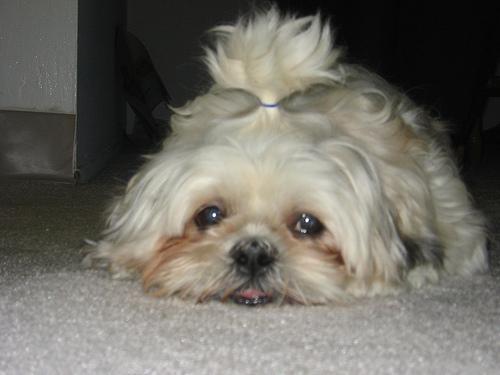
Shih-Tzu